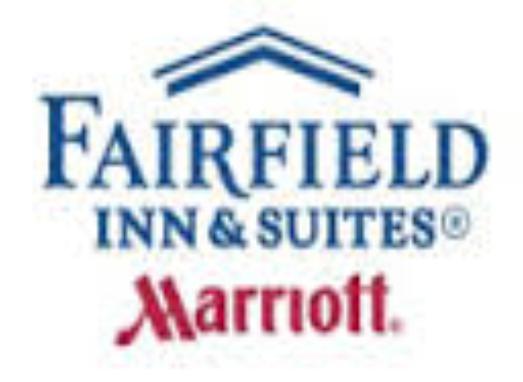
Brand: Marriott International
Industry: Others